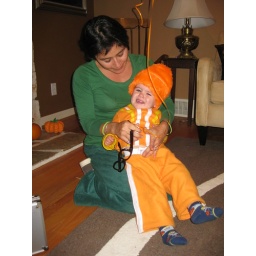
Linc cannot be constrained by a big orange hat